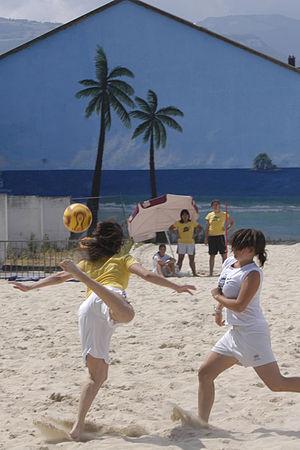
Femina Beach Soccer 2009 - Plage de Grenoble (38) (Isère, France) Tournoi de beach soccer 100% féminin créé et organisé par AD2S